Sky position (RA, Dec in degrees): 150.595, 2.755
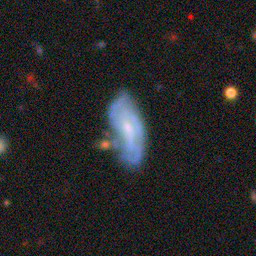
Galaxy morphology: Unbarred Loose Spiral Galaxies